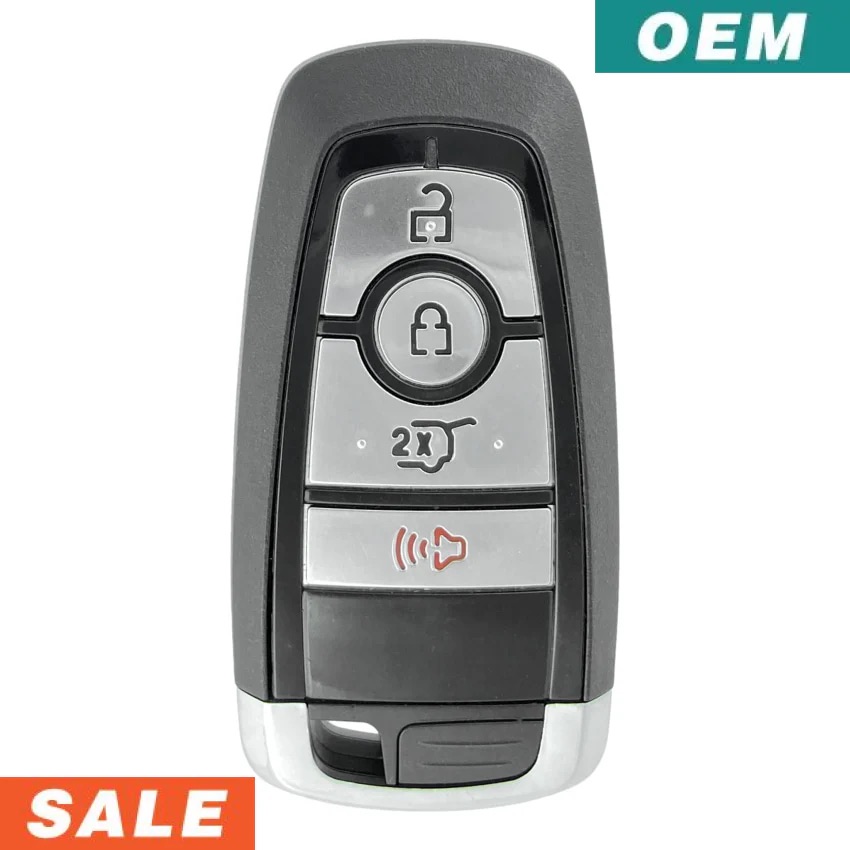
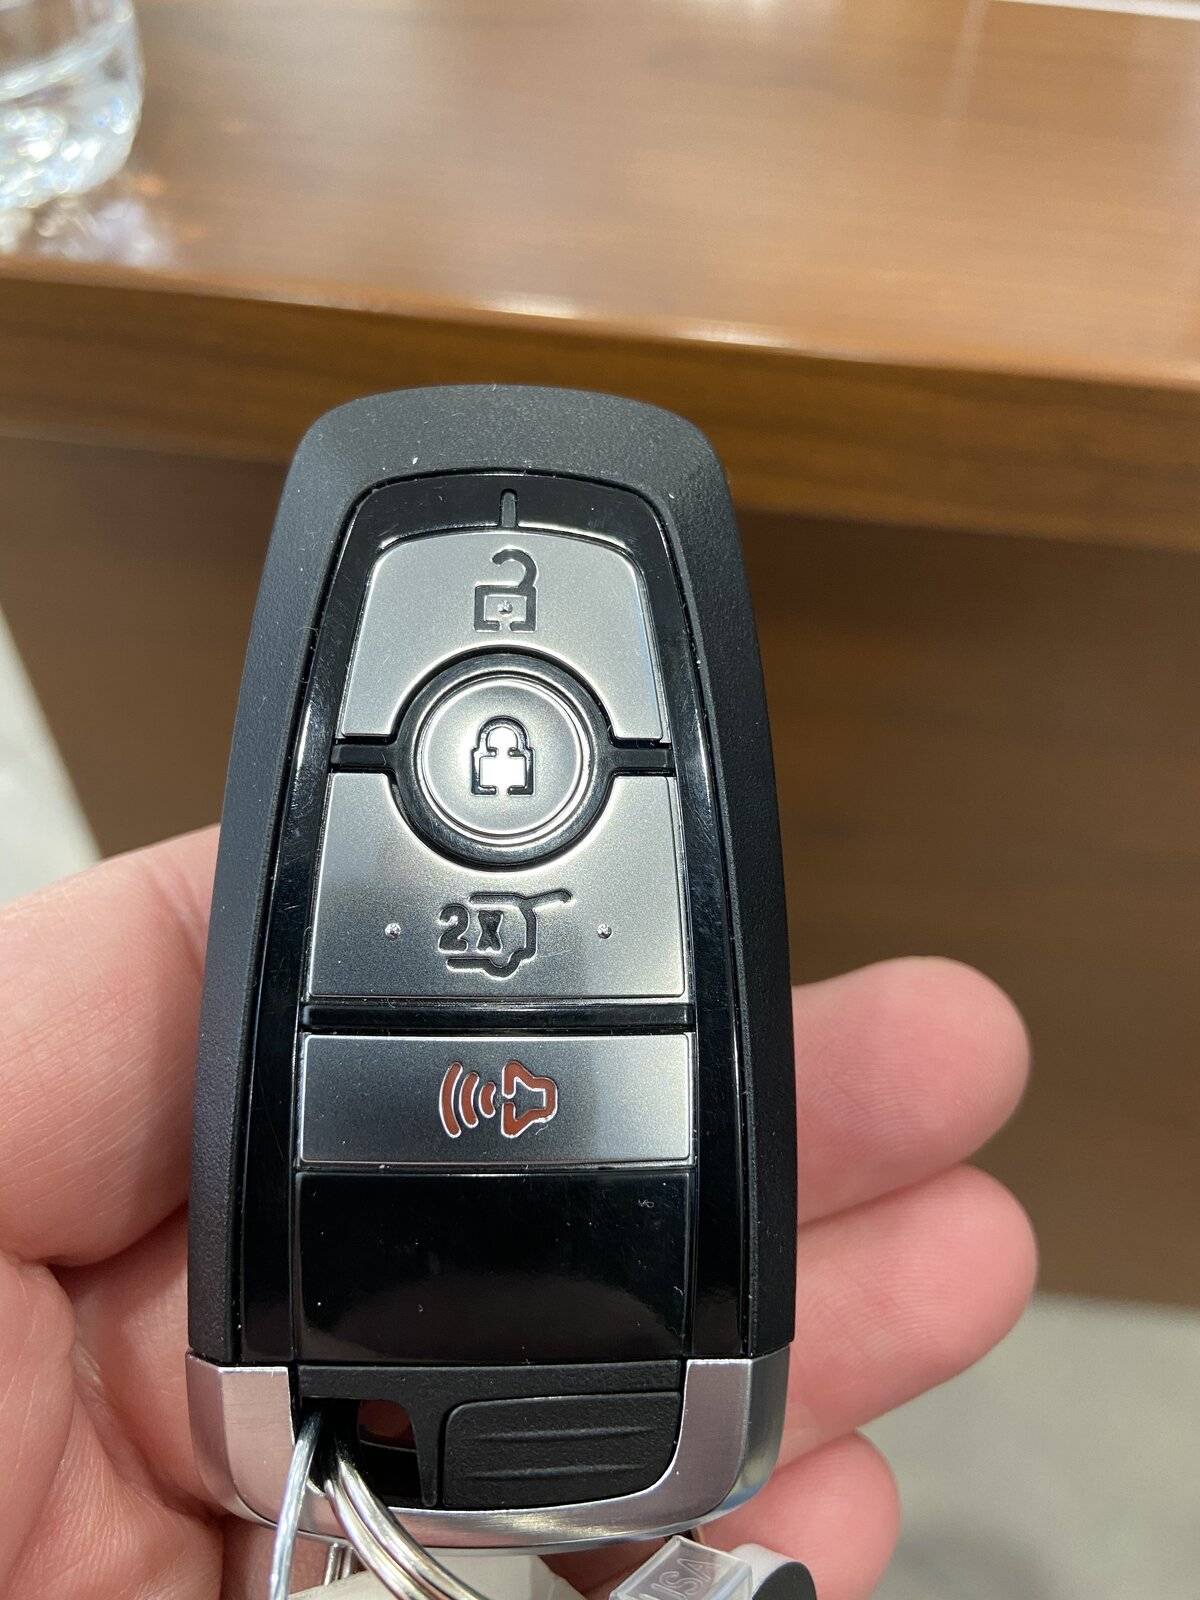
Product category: misc
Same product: yes